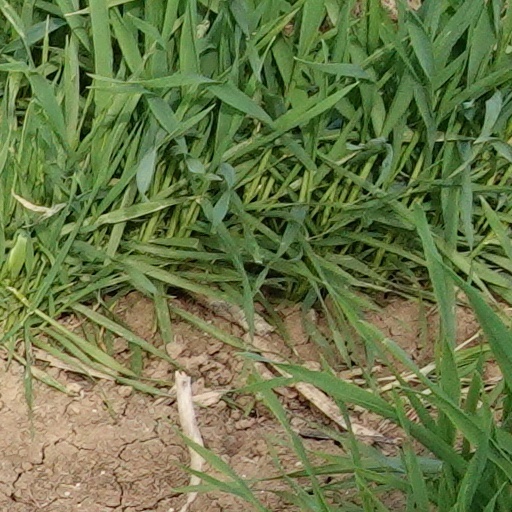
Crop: wheat